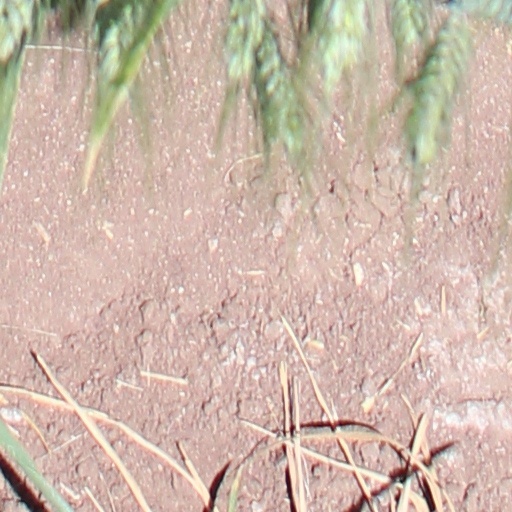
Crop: wheat